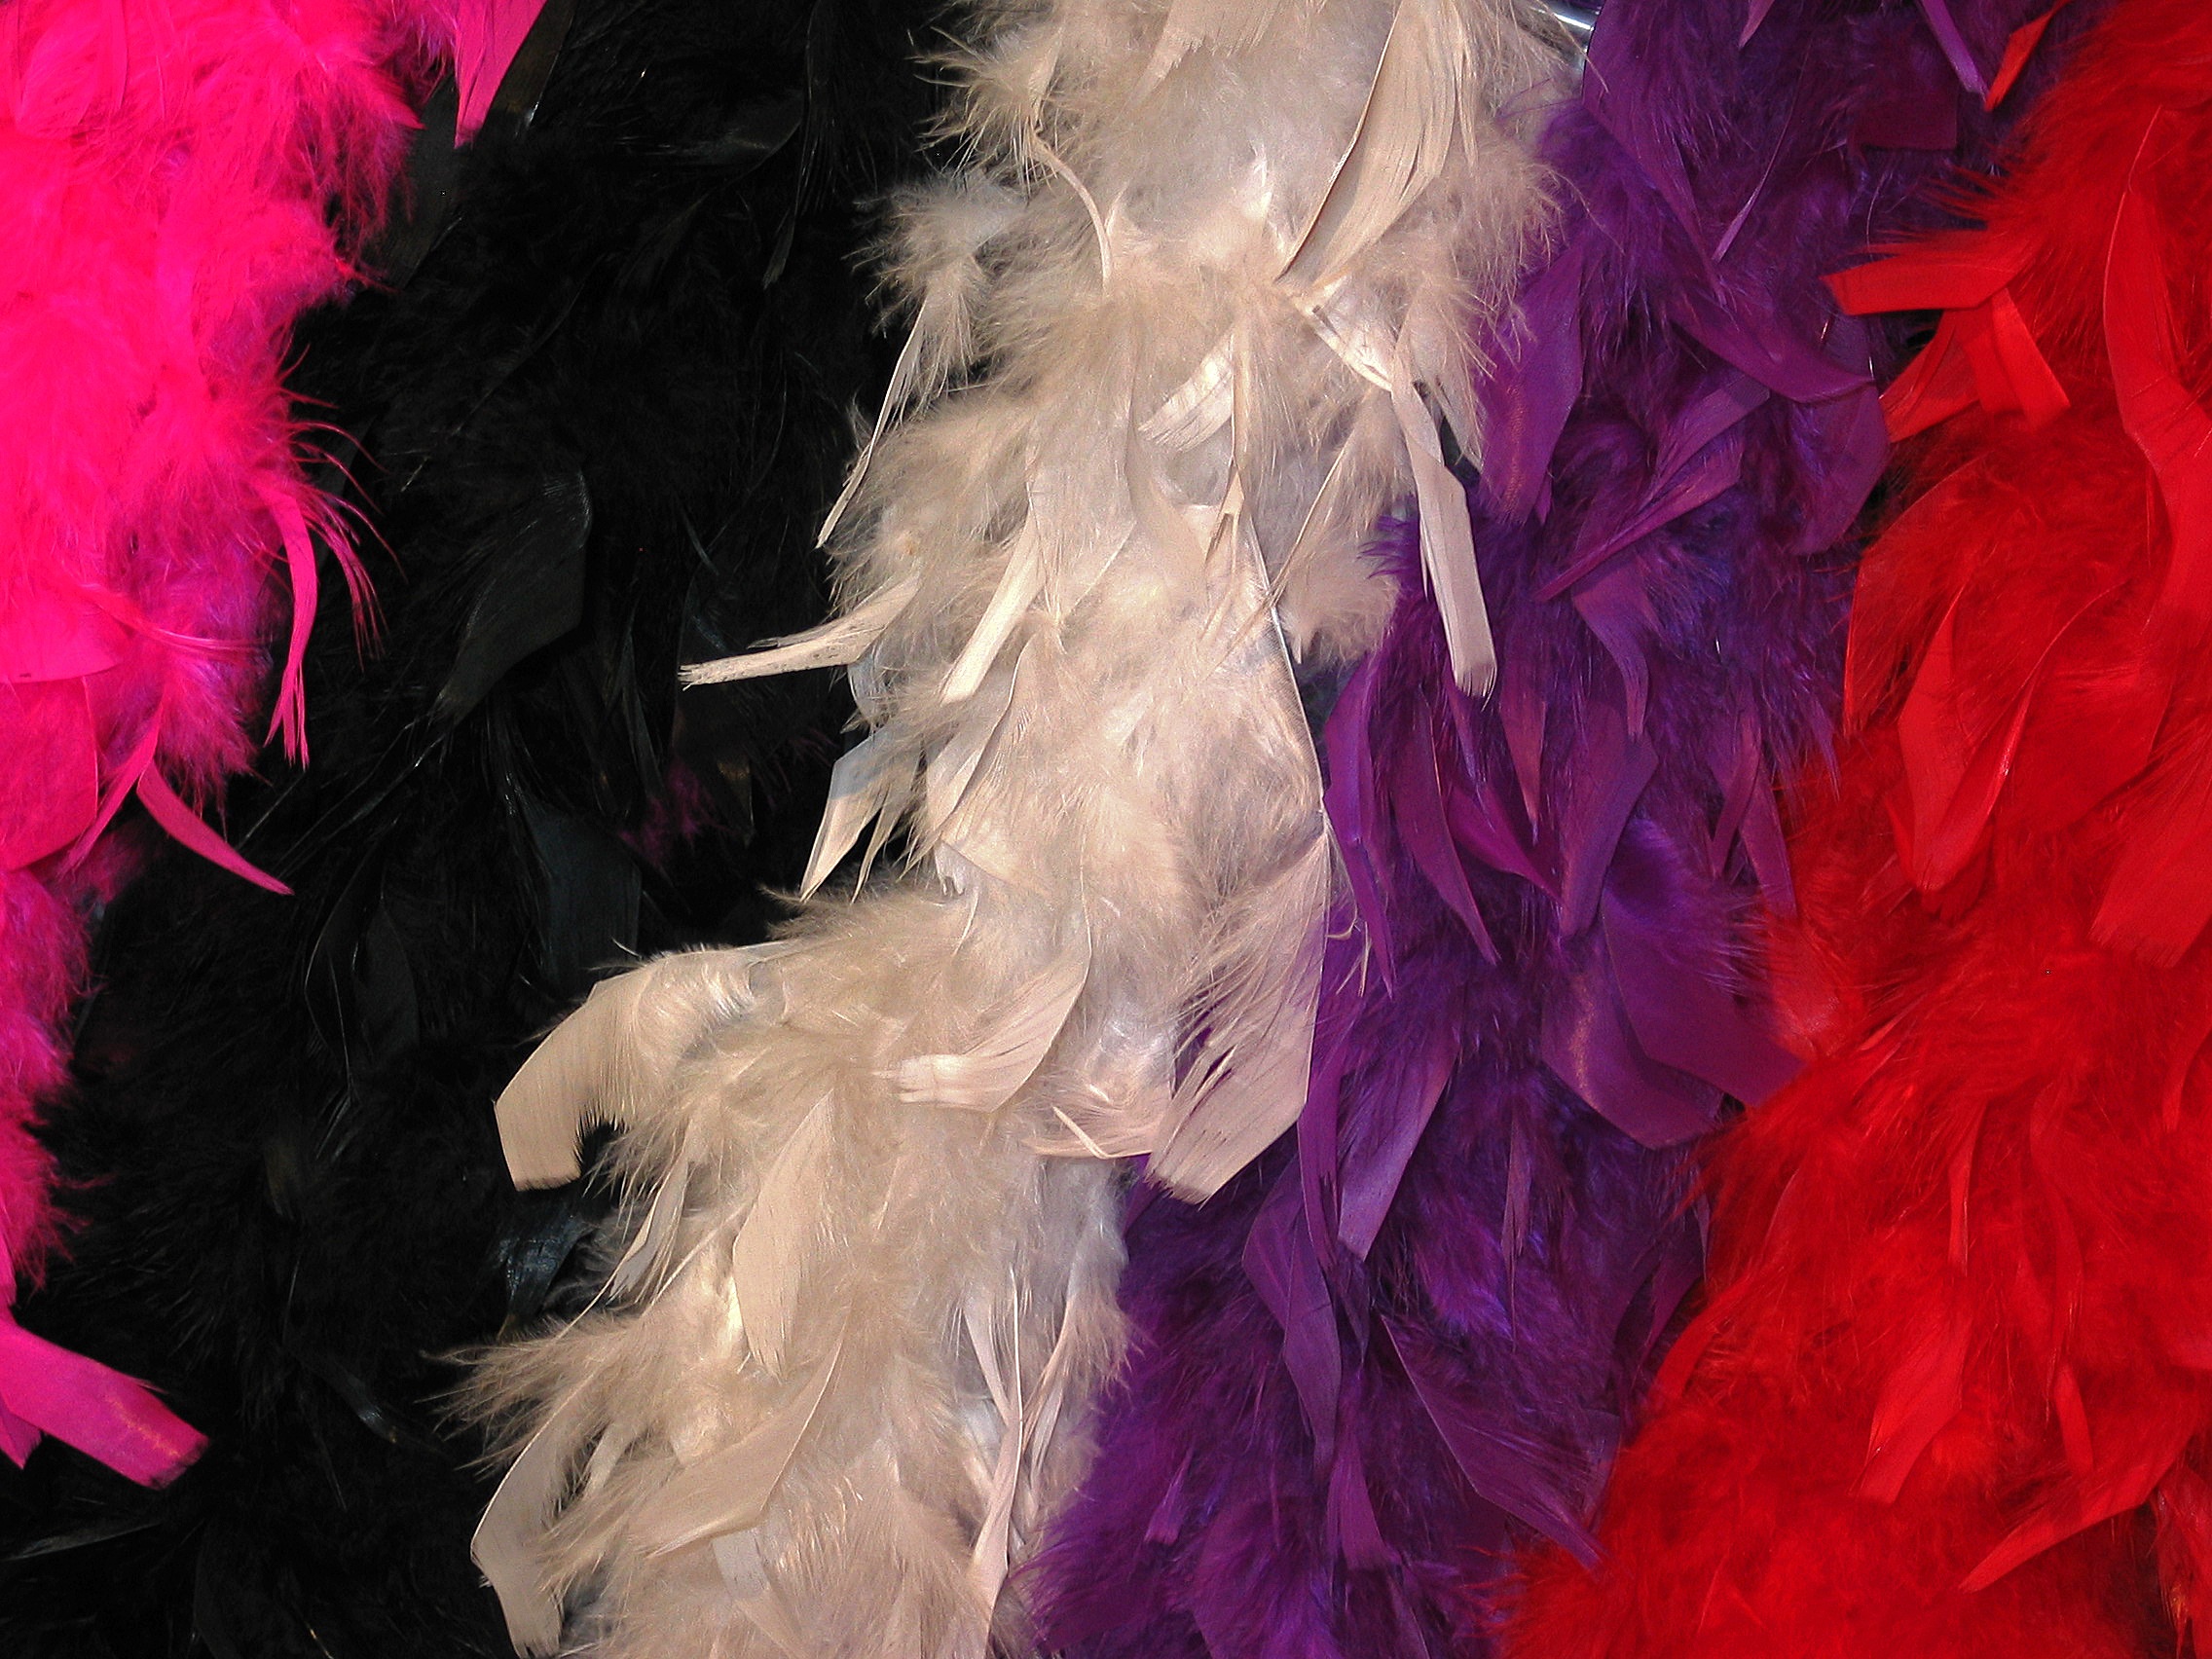
fur, decoration, red, carnival, color, clothing, colorful, pink, make up, dress, pretty, decorated, costume, masquerade, panel, dress up, stoles, carnival stoles, feather shawl, annually